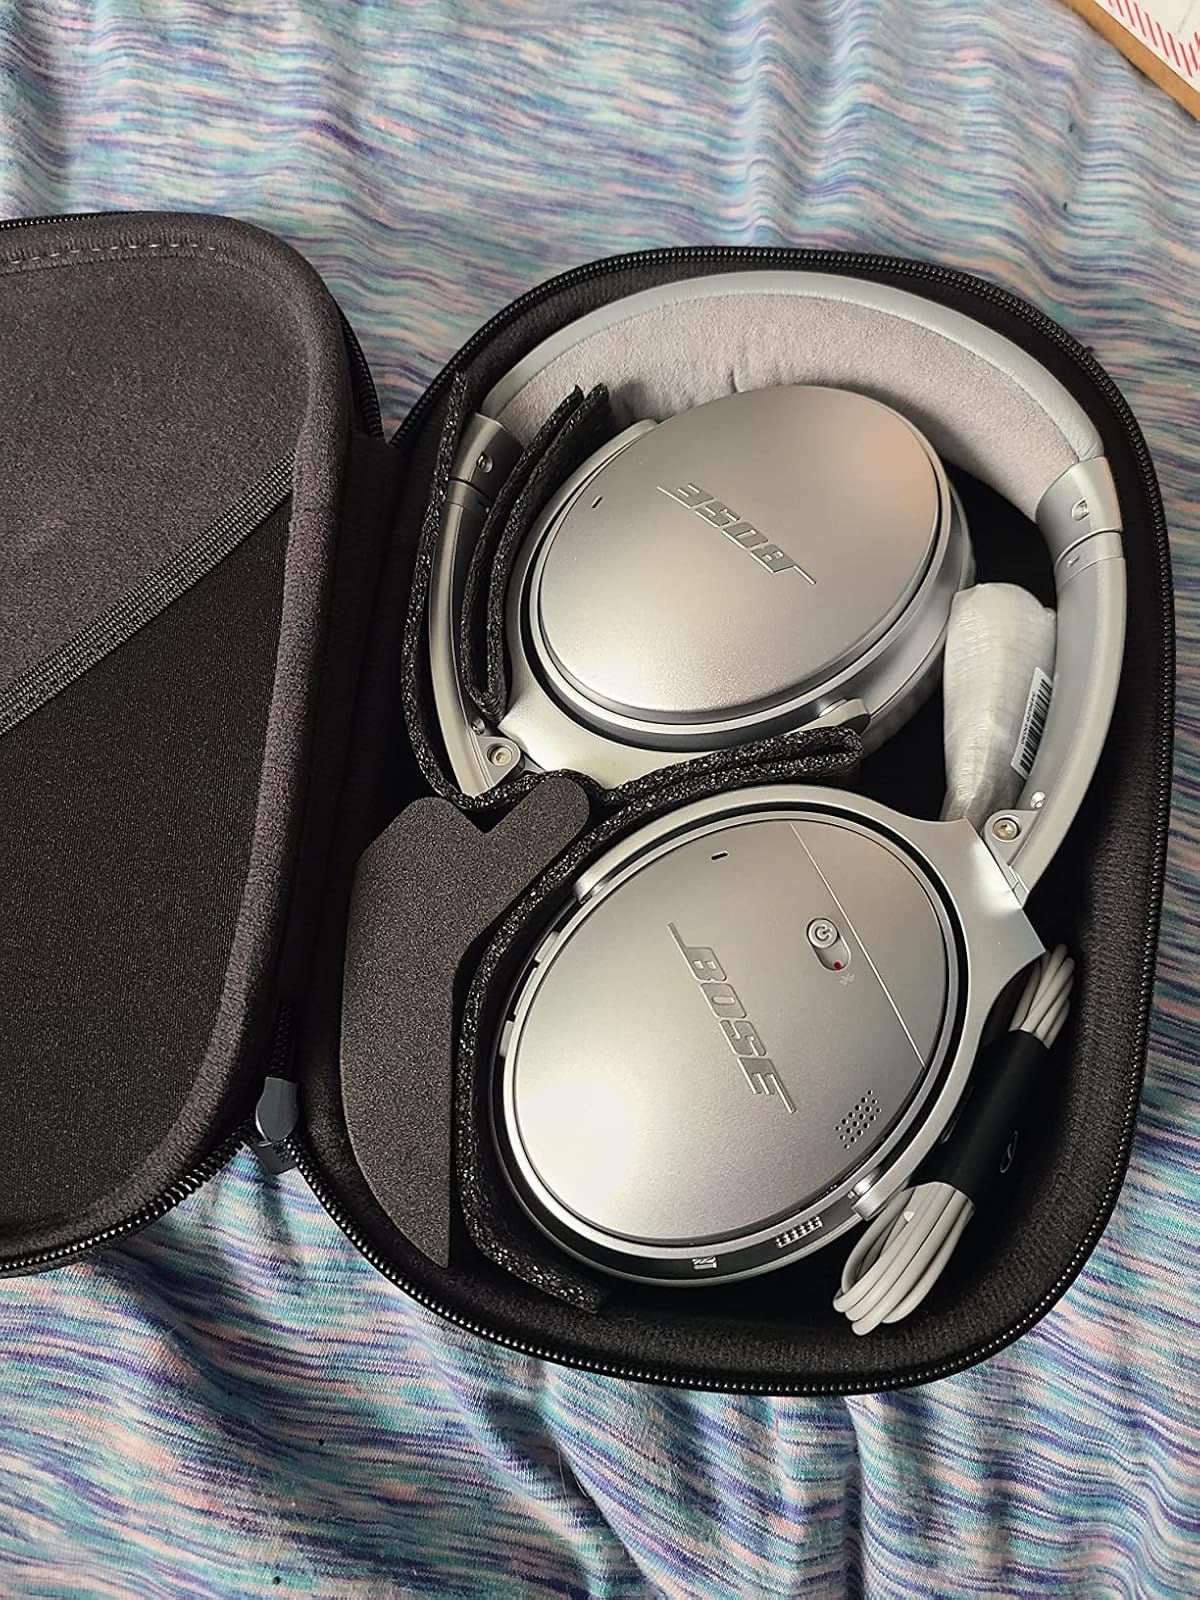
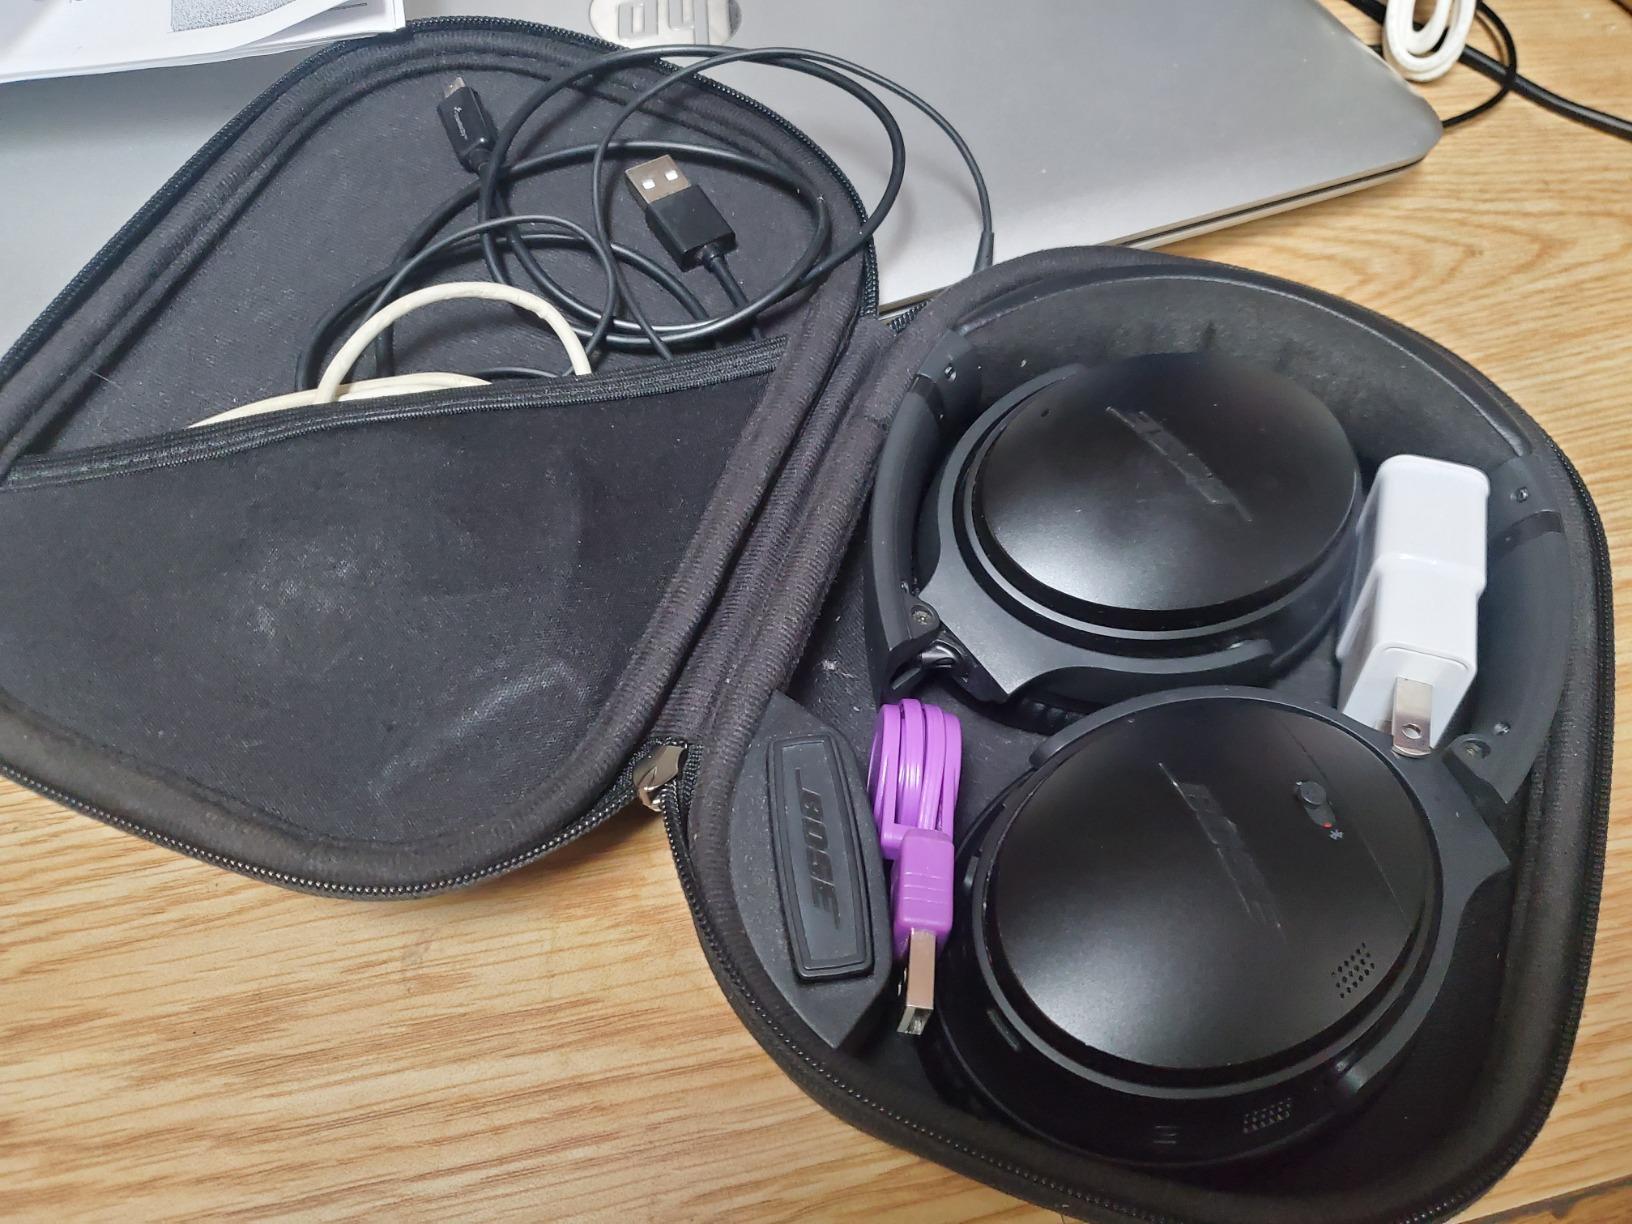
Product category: headphones
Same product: no